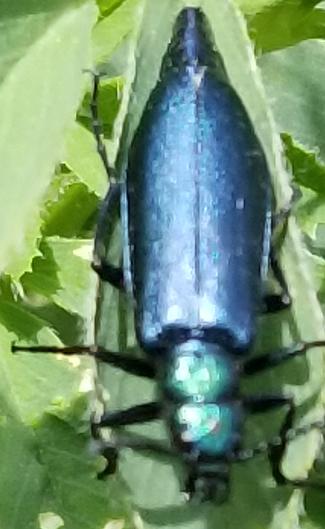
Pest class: occasional_pest